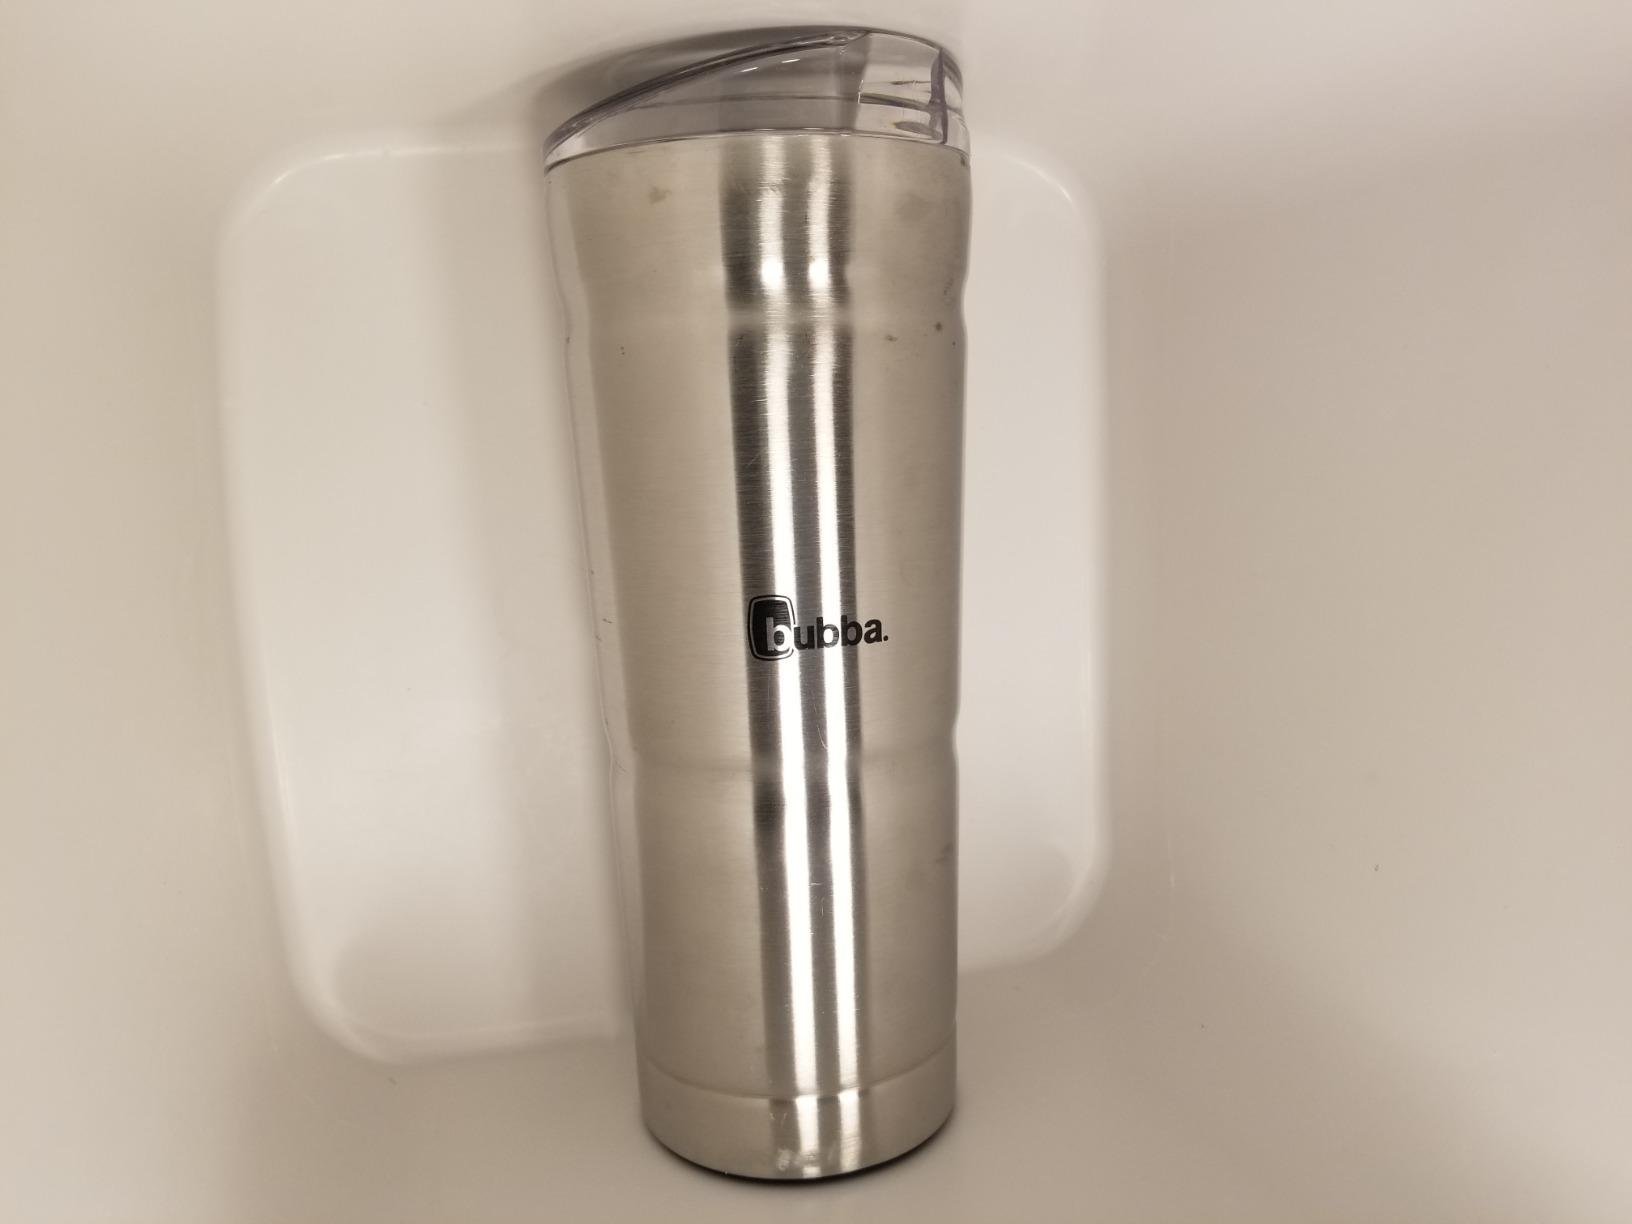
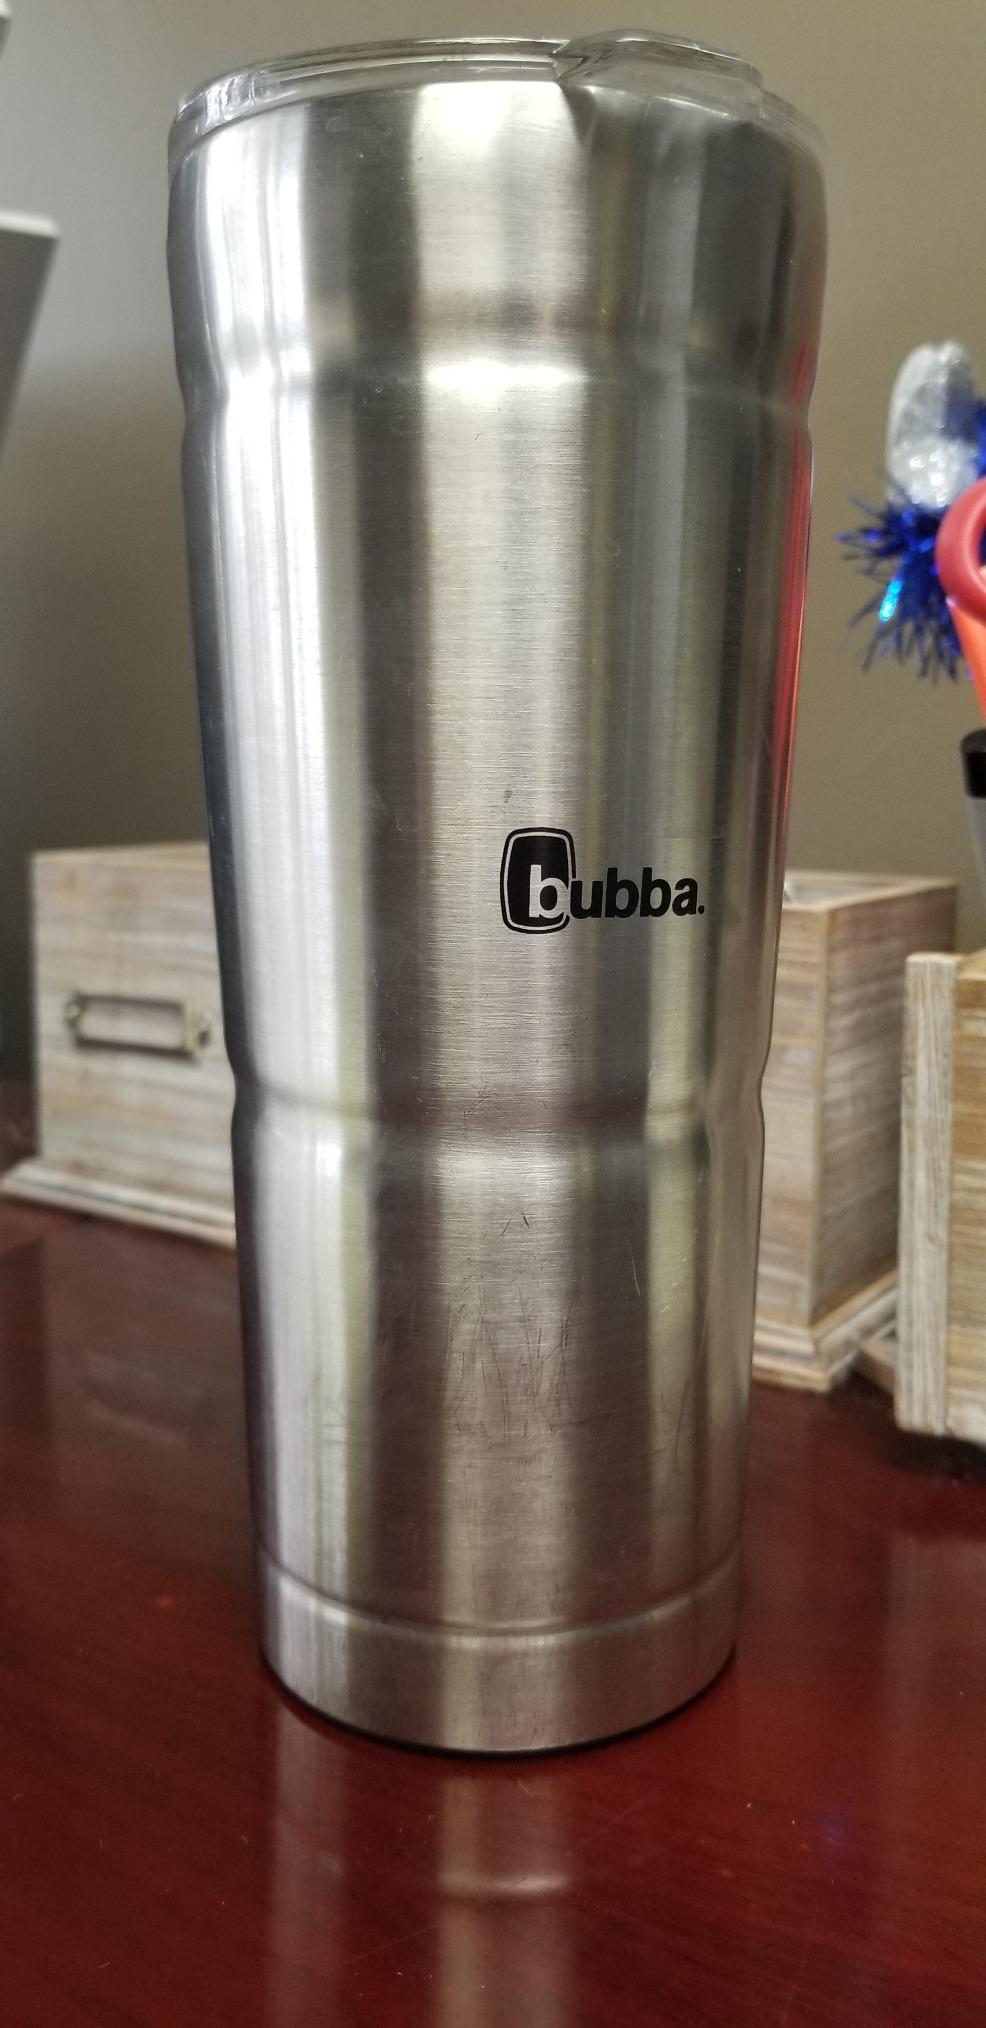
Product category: items_tea
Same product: yes